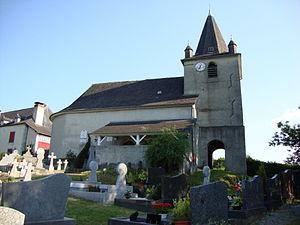
Alos-Sibas-Abense est une commune française, située dans le département des Pyrénées-Atlantiques en région Nouvelle-Aquitaine.
Alos est une ancienne commune française du département des Pyrénées-Atlantiques. Le 16 avril 1859, à la suite de l'annexion d'une partie du territoire d'Abense-de-Haut, la commune prend le nom d'Alos-Sibas-Abense.
Ancienne commune des Pyrénées-Atlantiques, la commune d'Alos-Sibas a existé de 1843 à 1859.